District of Ferizaj

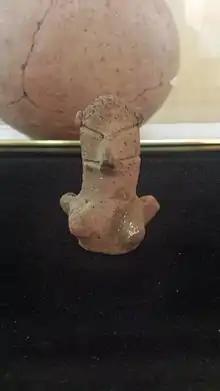
The "Goddess of Varos", dating to the sixth millennium BC

The oldest known cultural group, in the 6th and 5th millennia BC in Kosovo, was the Starčevo culture. They lived near rivers and river terraces. Their houses were built of willows and mud, and their main occupation was agriculture.